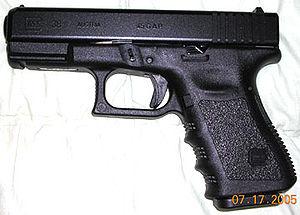
Le Glock 38 est la version en .45 GAP du Glock 19 produit depuis 2005.